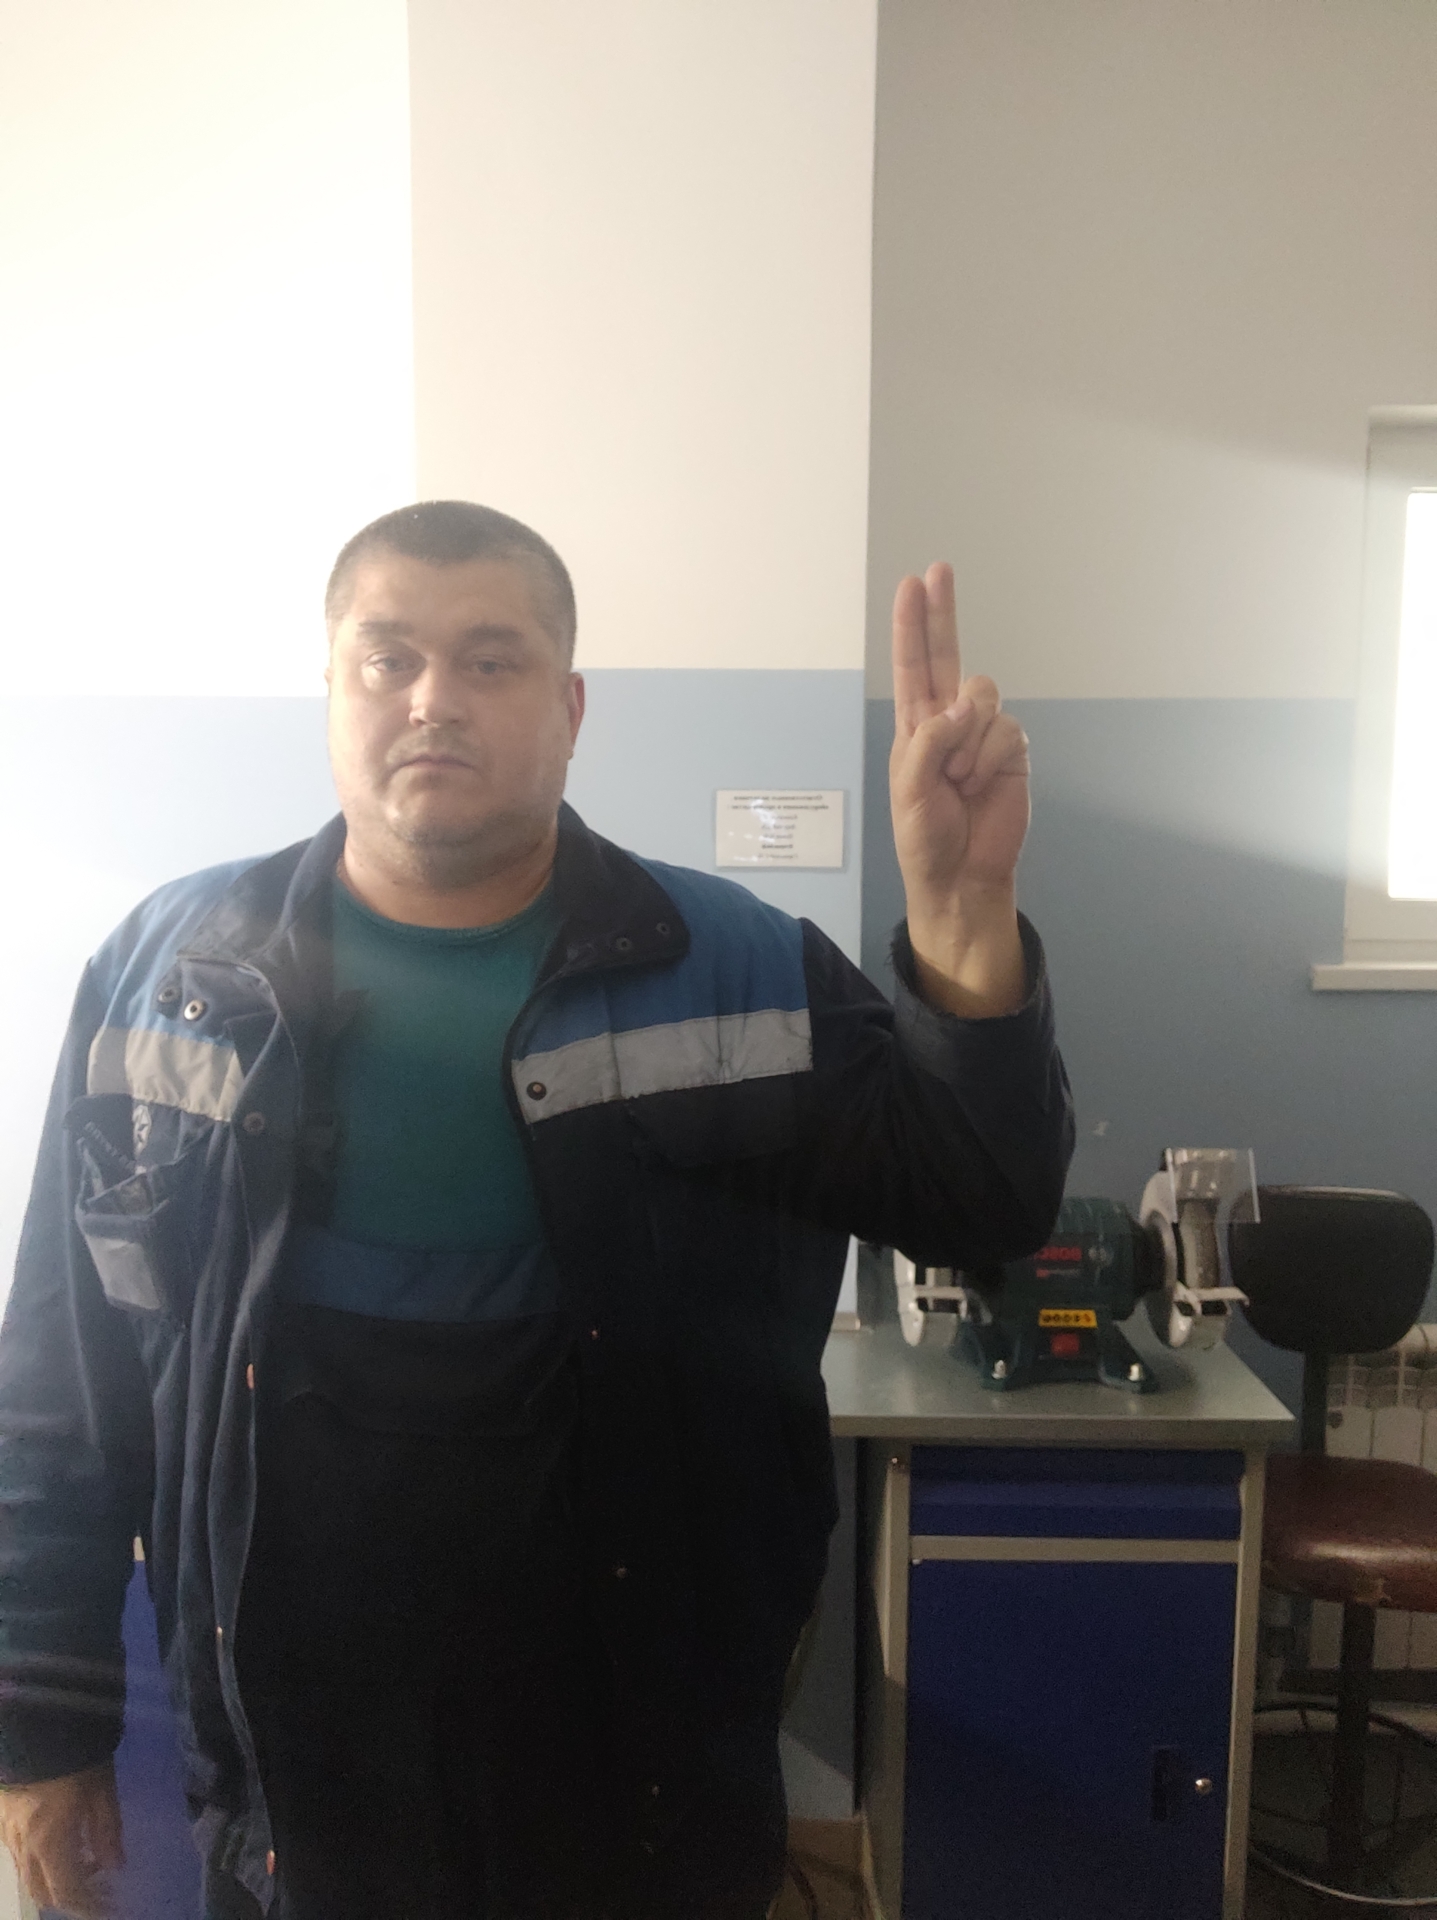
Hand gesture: two_up